Rajka Baković

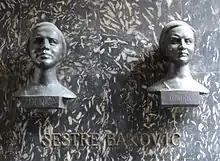
Busts of Rajka and Zdenka in "Passage Of Sisters Baković" in Zagreb

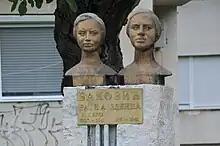
Monument to the Baković sisters in Niš

Rajka Baković (September 2, 1920 – December 29, 1941) was a Croatian student and a member of the anti-fascist resistance movement in the Nazi-puppet state of the Independent State of Croatia (NDH). She and her sister, Zdenka (collectively known as the Baković sisters), used their family newsstand at Nikolićeva Street No. 7 in Zagreb as a hub for connection of members of the resistance at the beginning of World War II.